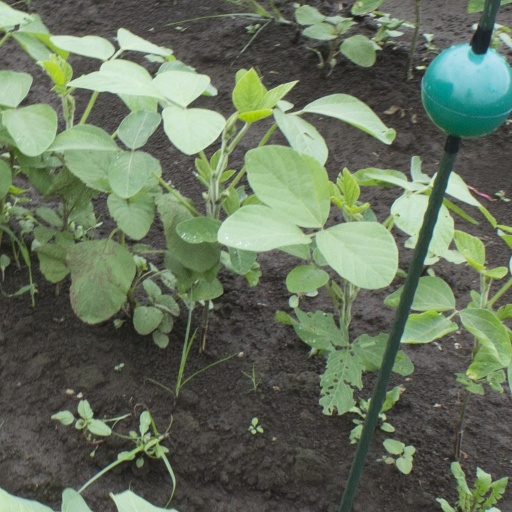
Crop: soybean